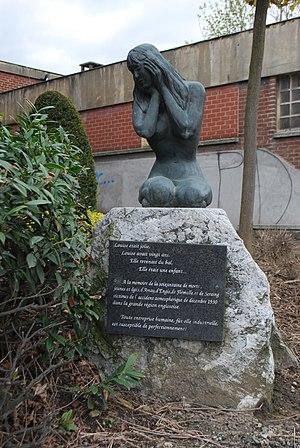
Vue de Engis, sur la rive gauche de la Meuse, dans la province de Liège (Belgique).